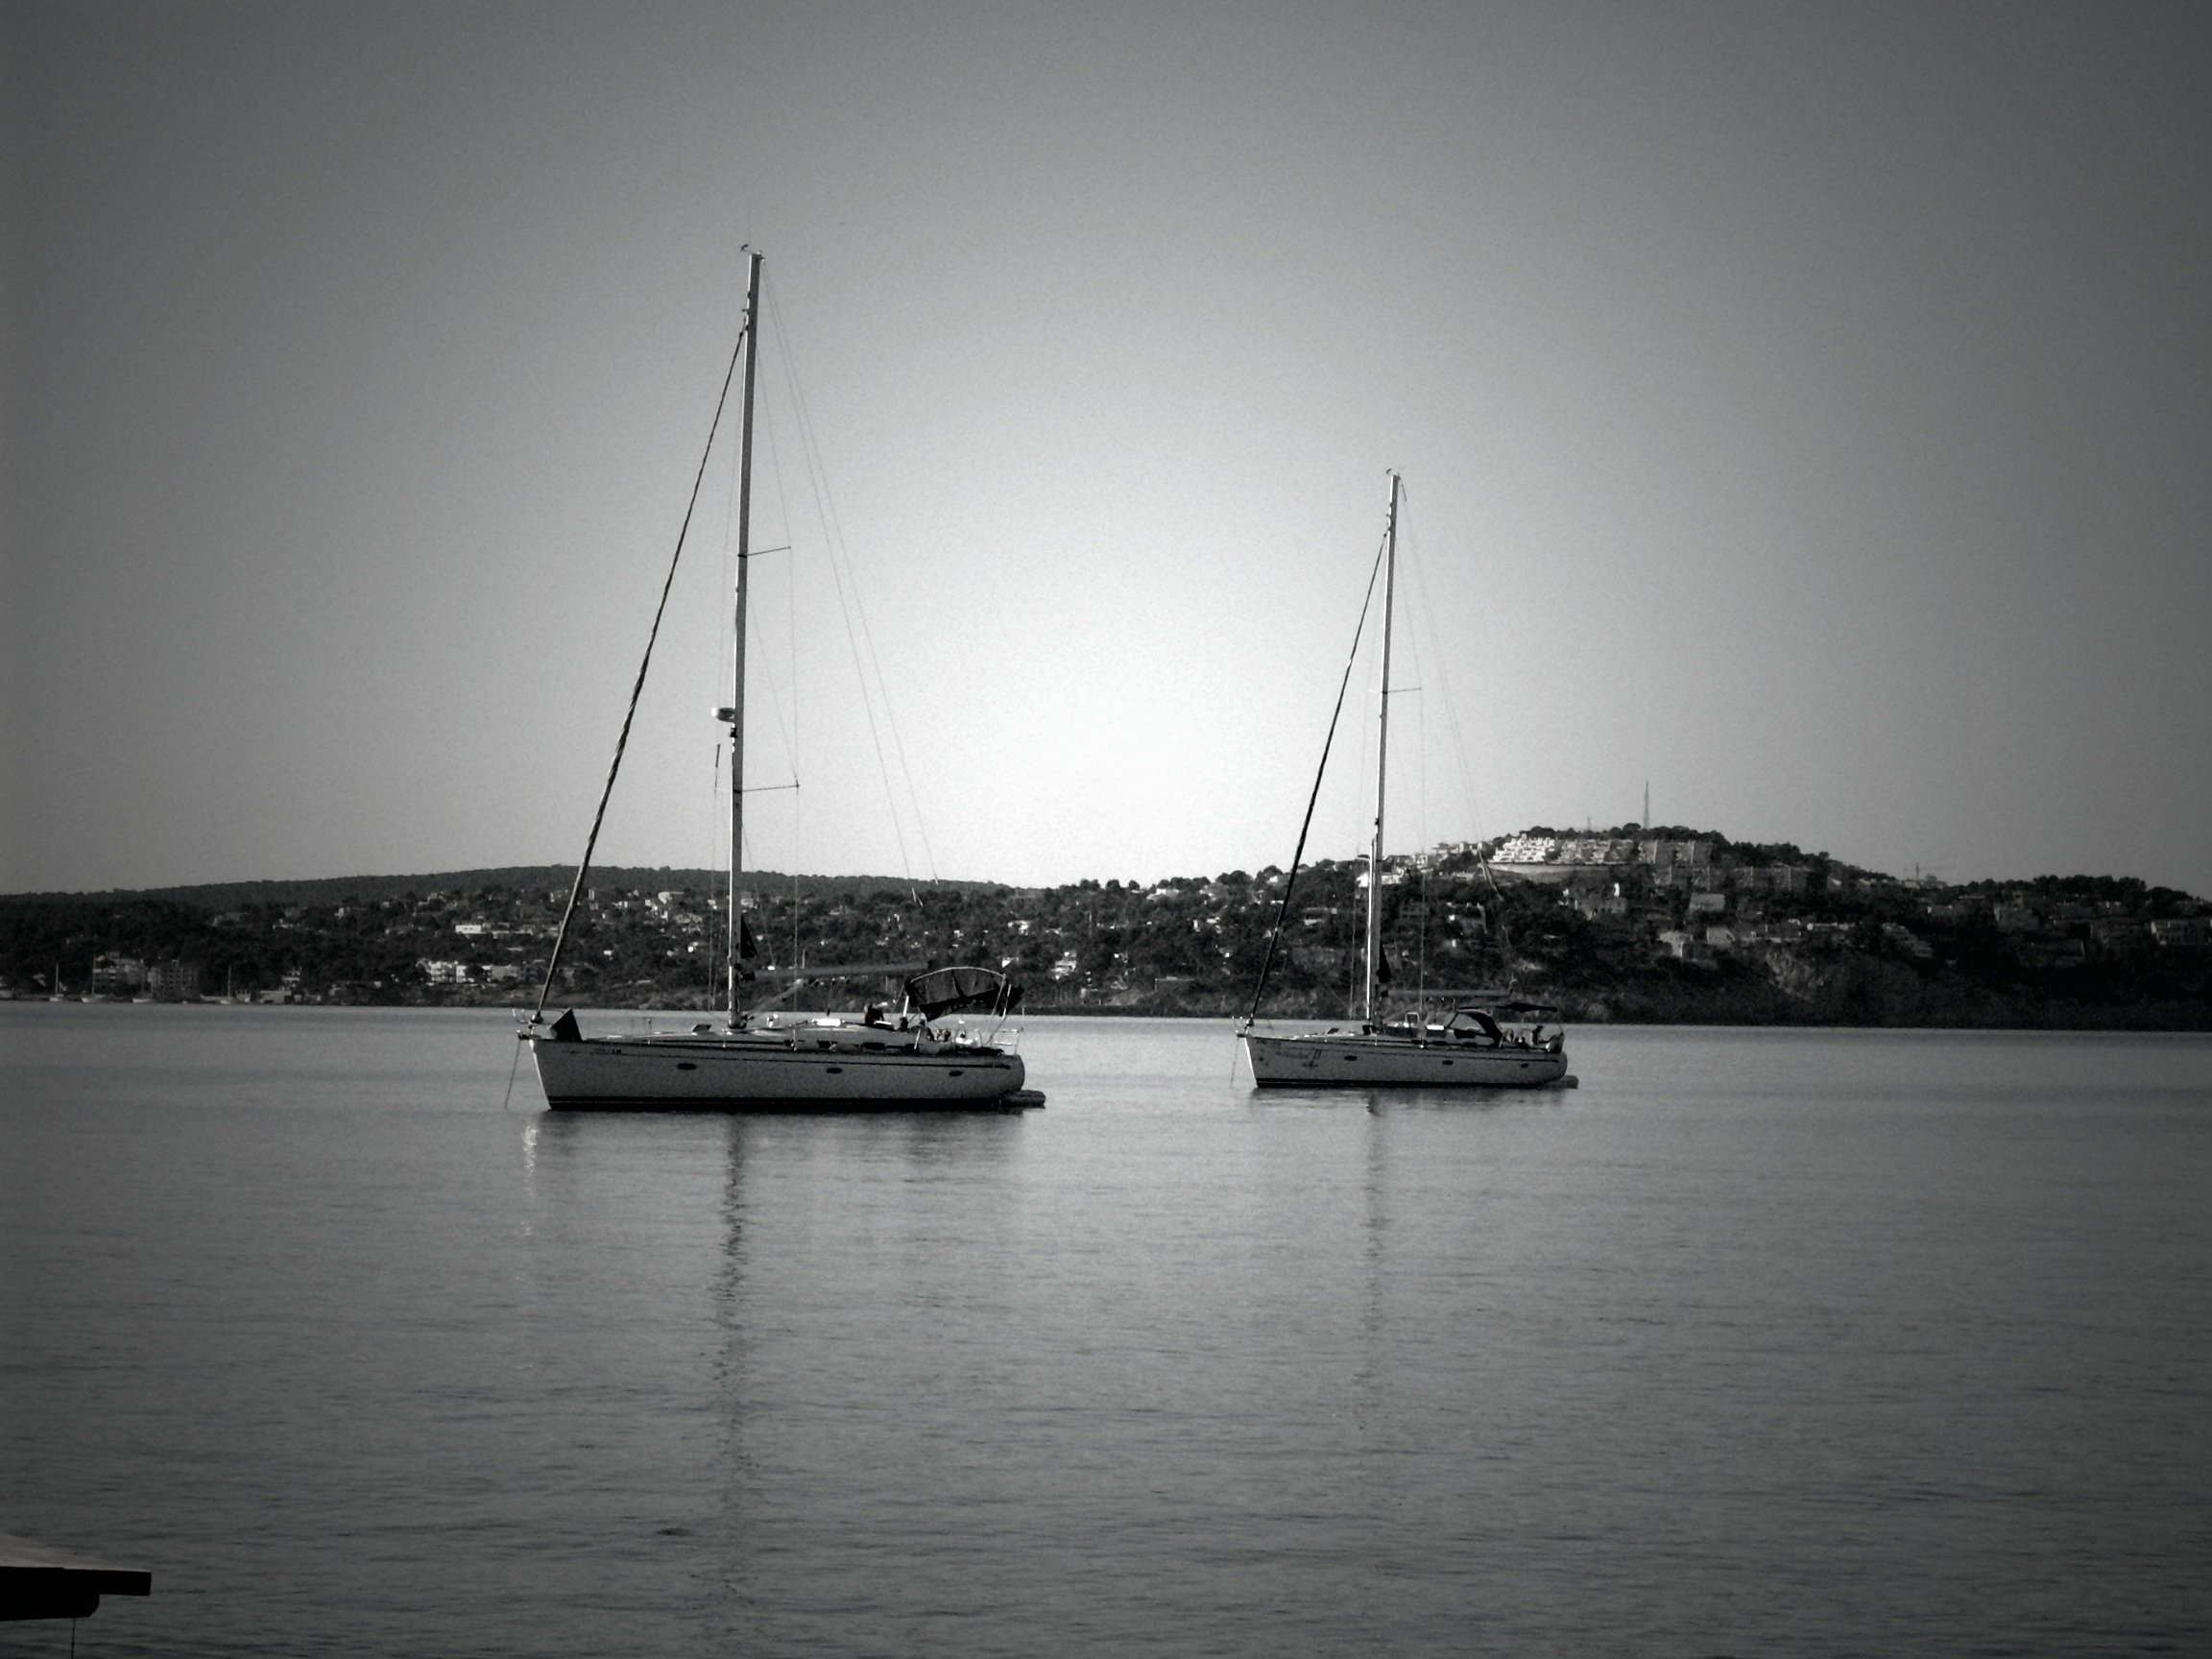
sea, water, horizon, dock, black and white, boat, ship, summer, dusk, idyllic, reflection, mediterranean, vehicle, fishing, mast, holiday, bay, harbor, marina, port, monochrome, sailboat, boats, mallorca, maritime, watercraft, mood, yachts, fischer, fishing boats, monochrome photography